Massey College, Toronto

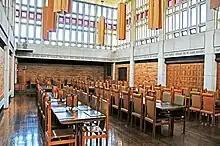
Ondaatje Hall, the main dining hall of the college used for daily meals and High Table dinners

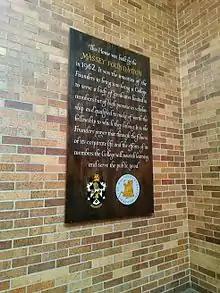
This inscription hangs in the main stairwell of Massey College, which reads: "This House was built by the Massey Foundation in 1962. It was the intention of the Founders to bring into being a College to serve a body of graduates limited in numbers but of high promise in scholarship and qualified to make of worth the fellowship to which they belong. It is the Founders' prayer that through the fulness of its corporate life and the efforts of its members, the College will nourish learning and serve the public good."

"Junior Fellows" are postgraduate students "of distinguished ability" at the University of Toronto, either in the study of art and sciences subjects or a professional discipline such as law, engineering, or medicine. Resident Junior Fellows can live in the college for up to three years before becoming non-resident Junior Fellows for another two years. Typically, about sixty Junior Fellows are resident and another ninety are non-resident. Each year, new prospective Junior Fellows apply to the college to be elected by the governing corporation. Junior Fellows are elected based on: